The Garden of Earthly Delights

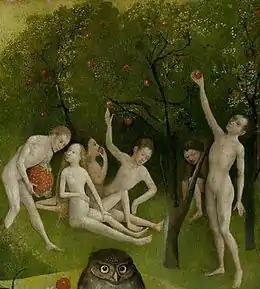
Male figures pluck fruit from a tree. One carries a large strawberry while an owl is in the foreground.

The pointing man has variously been described as either the patron of the work (Fraenger in 1947), as an advocate of Adam denouncing Eve (Dirk Bax in 1956), as Saint John the Baptist in his camel's skin (Isabel Mateo Goméz in 1963), or as a self-portrait. The woman below him lies within a semicylindrical transparent shield, while her mouth is sealed, devices implying that she bears a secret. To their left, a man crowned by leaves lies on top of what appears to be an actual but gigantic strawberry, and is joined by a male and female who contemplate another equally huge strawberry.